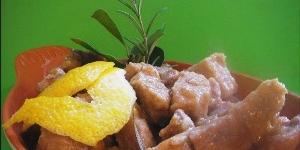
carne al limon